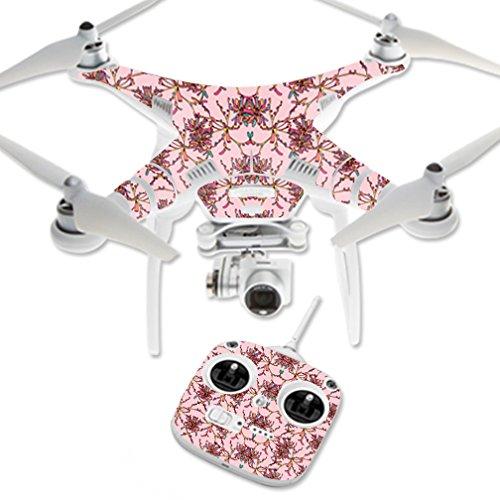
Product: MightySkins Skin Compatible with DJI Phantom 3 Standard Quadcopter Drone wrap Cover Sticker Skins Flower Crown
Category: Toys & Games | Hobbies | Remote & App Controlled Vehicles & Parts | Remote & App Controlled Vehicles | Quadcopters & Multirotors
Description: Great Condition.
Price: $41.99
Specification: ProductDimensions:17x1x11inches|ItemWeight:0.16ounces|ShippingWeight:1pounds(Viewshippingratesandpolicies)|ASIN:B06XCH311S|Itemmodelnumber:DJPHAN3STA-2FlowerCrown